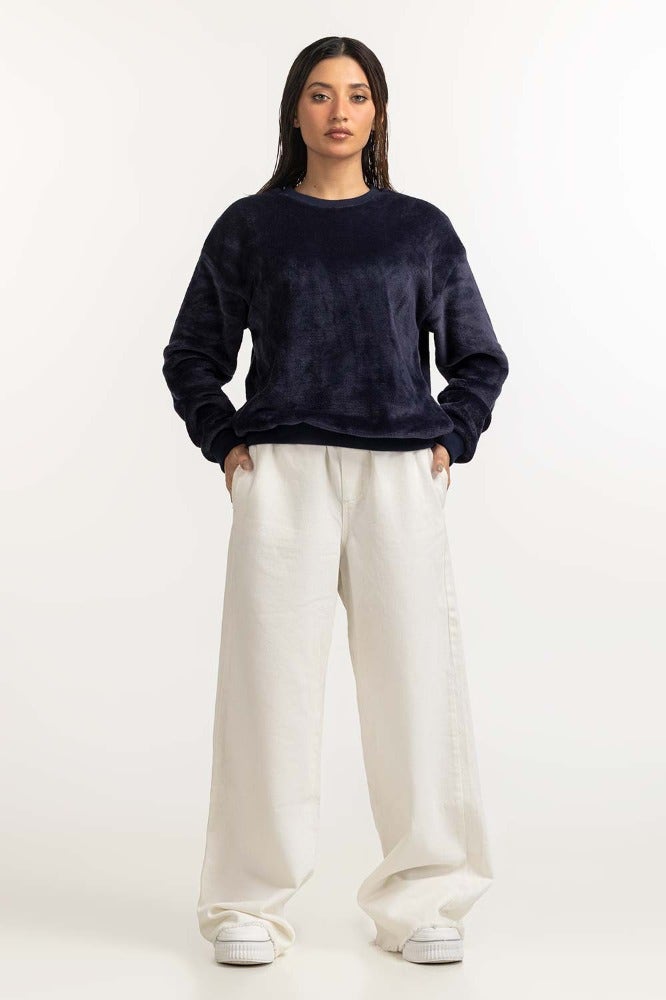
navy white relaxed crewneck sweats